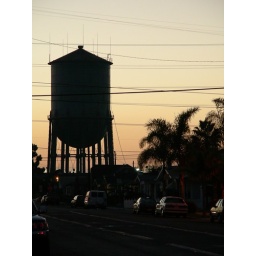
The iconic North Park water tower in San Diego.